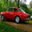
Label: automobile